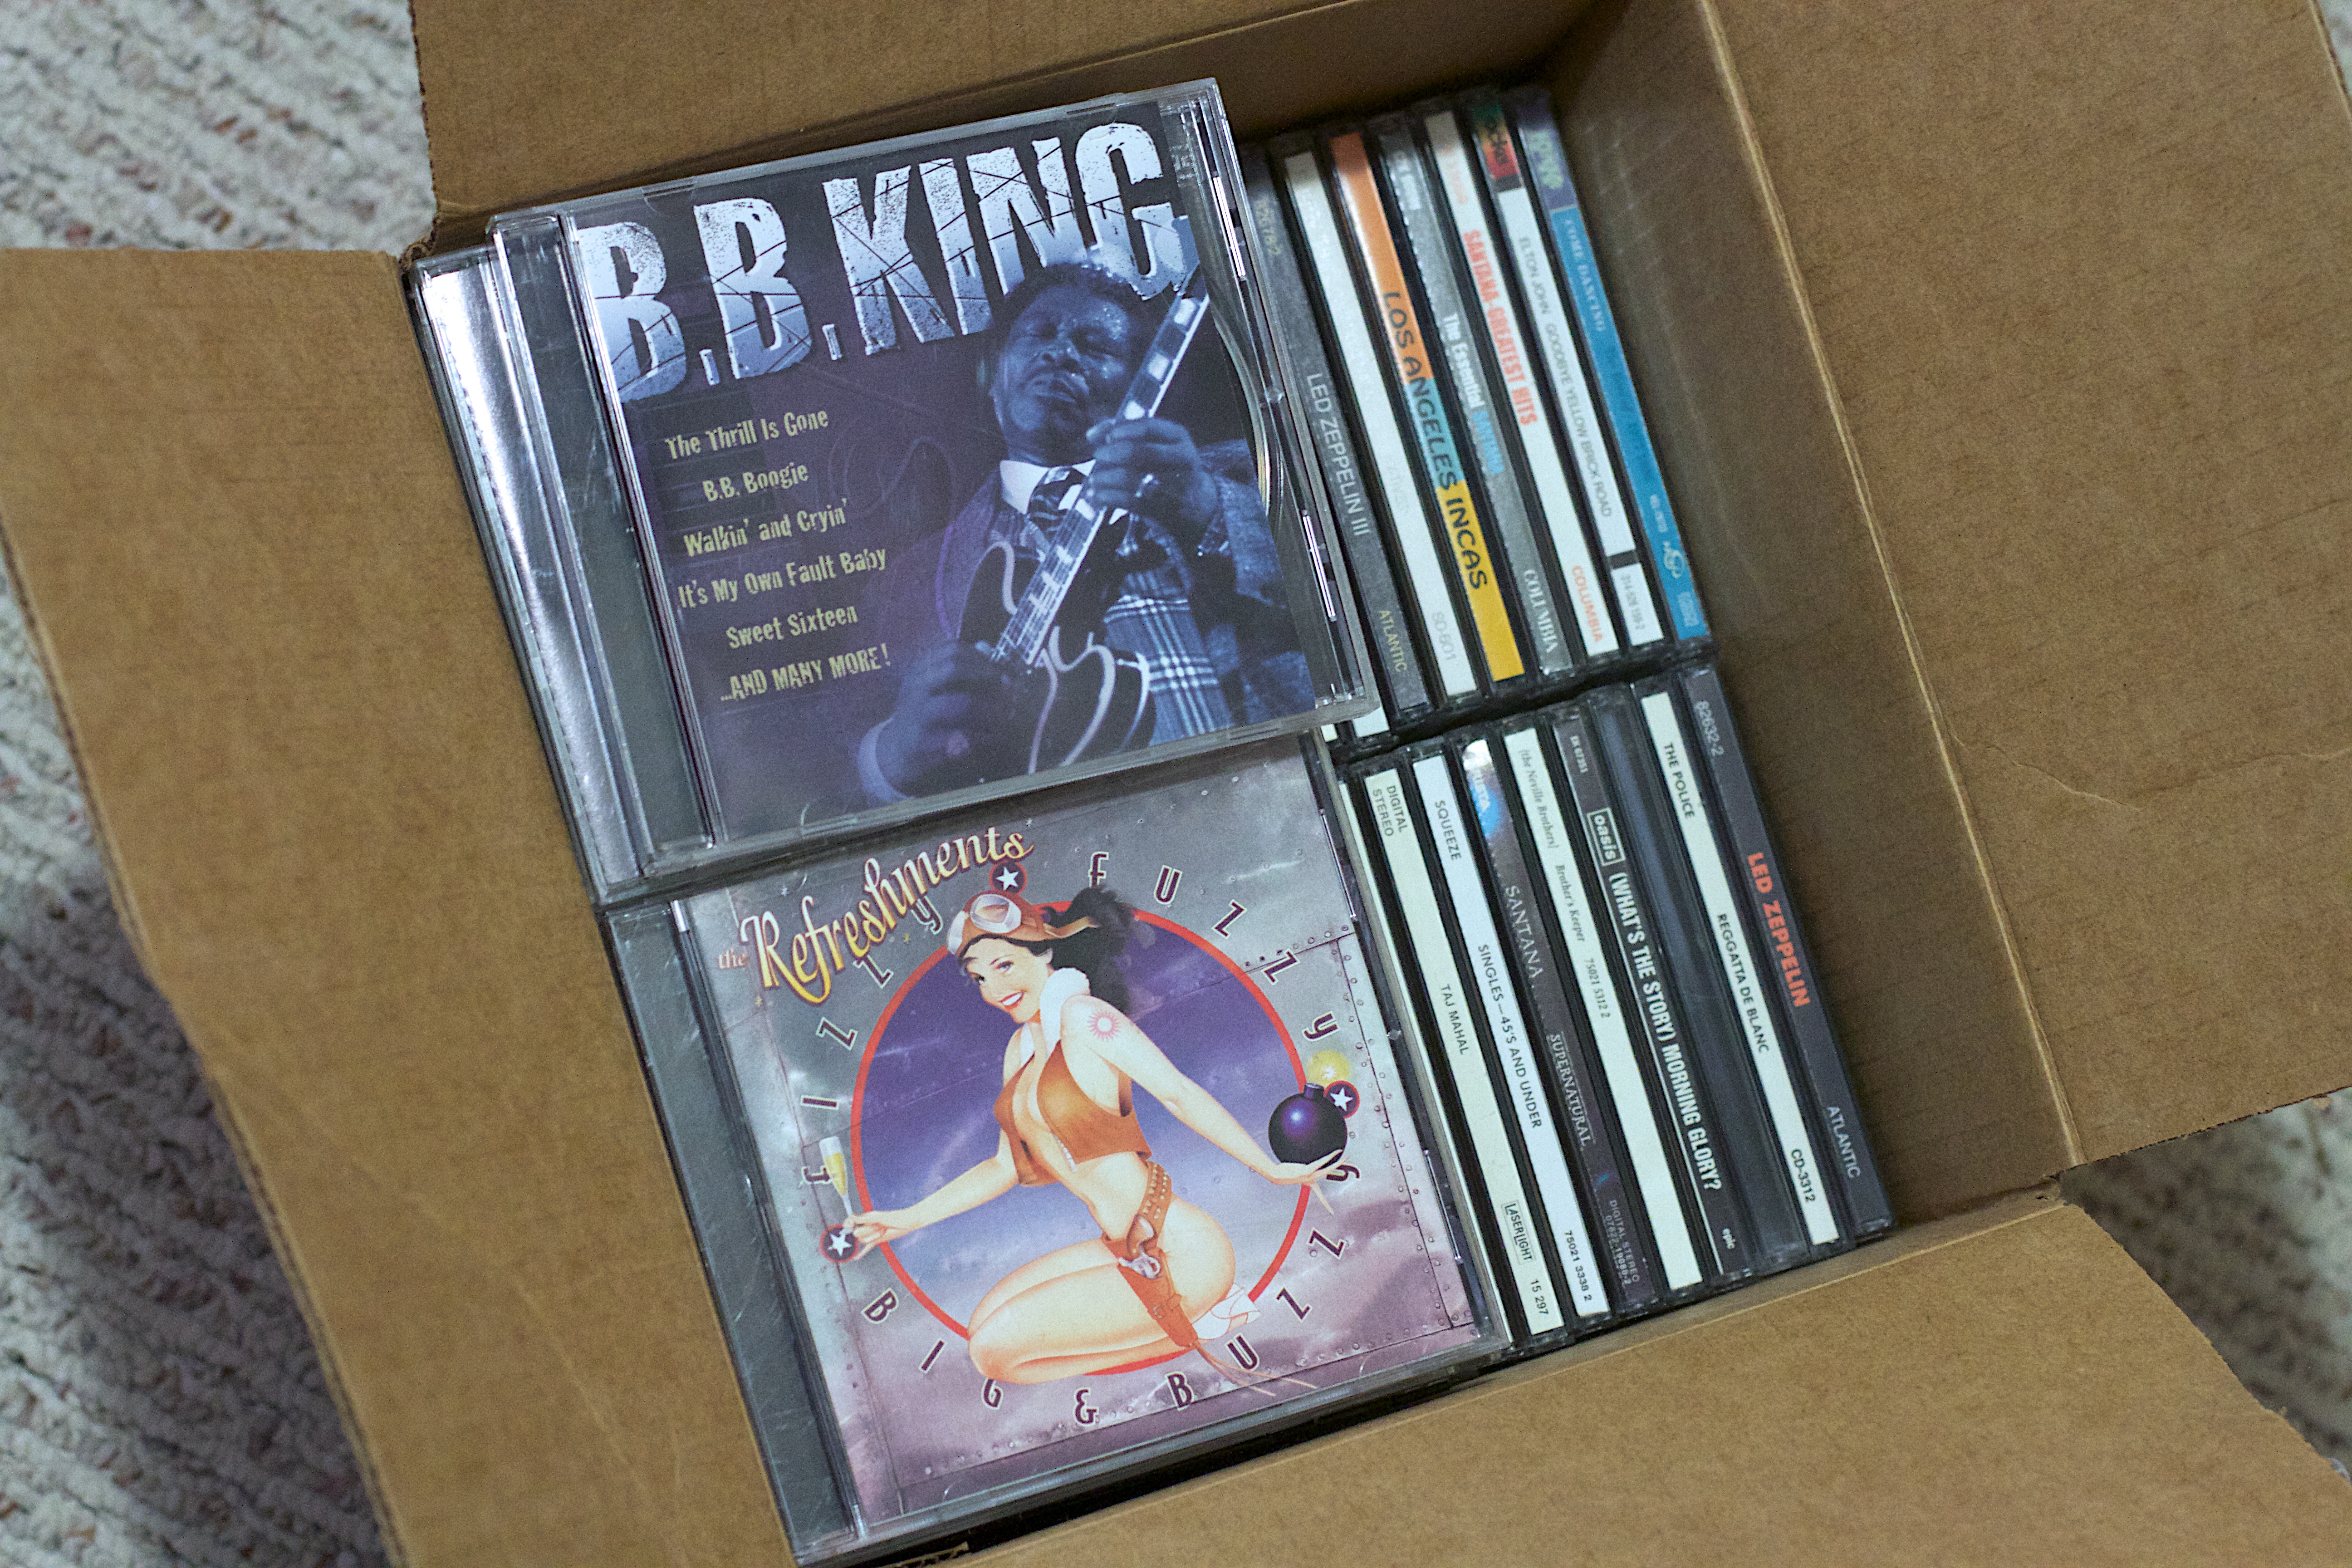
font, art, cd